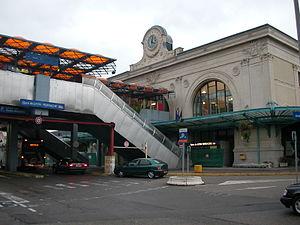
Façade de la gare de Lyon-Perrache
Le Voyage du père est un roman de l'écrivain Bernard Clavel paru aux éditions Robert Laffont en 1965. Il a fait l'objet dès 1966 d'une adaptation au cinéma, sous le même titre, dans une réalisation de Denys de La Patellière, avec Fernandel dans le rôle principal.
La gare de Lyon-Perrache est une gare ferroviaire française établie dans la ville de Lyon, chef-lieu de la métropole de Lyon, en région Auvergne-Rhône-Alpes. Elle est située dans le quartier de Perrache, entre le confluent et le reste de la presqu'île de Lyon.
Entre Massif central et Alpes, entre Paris et la Méditerranée, Lyon a toujours bénéficié de sa position de carrefour concernant les transports et communications.